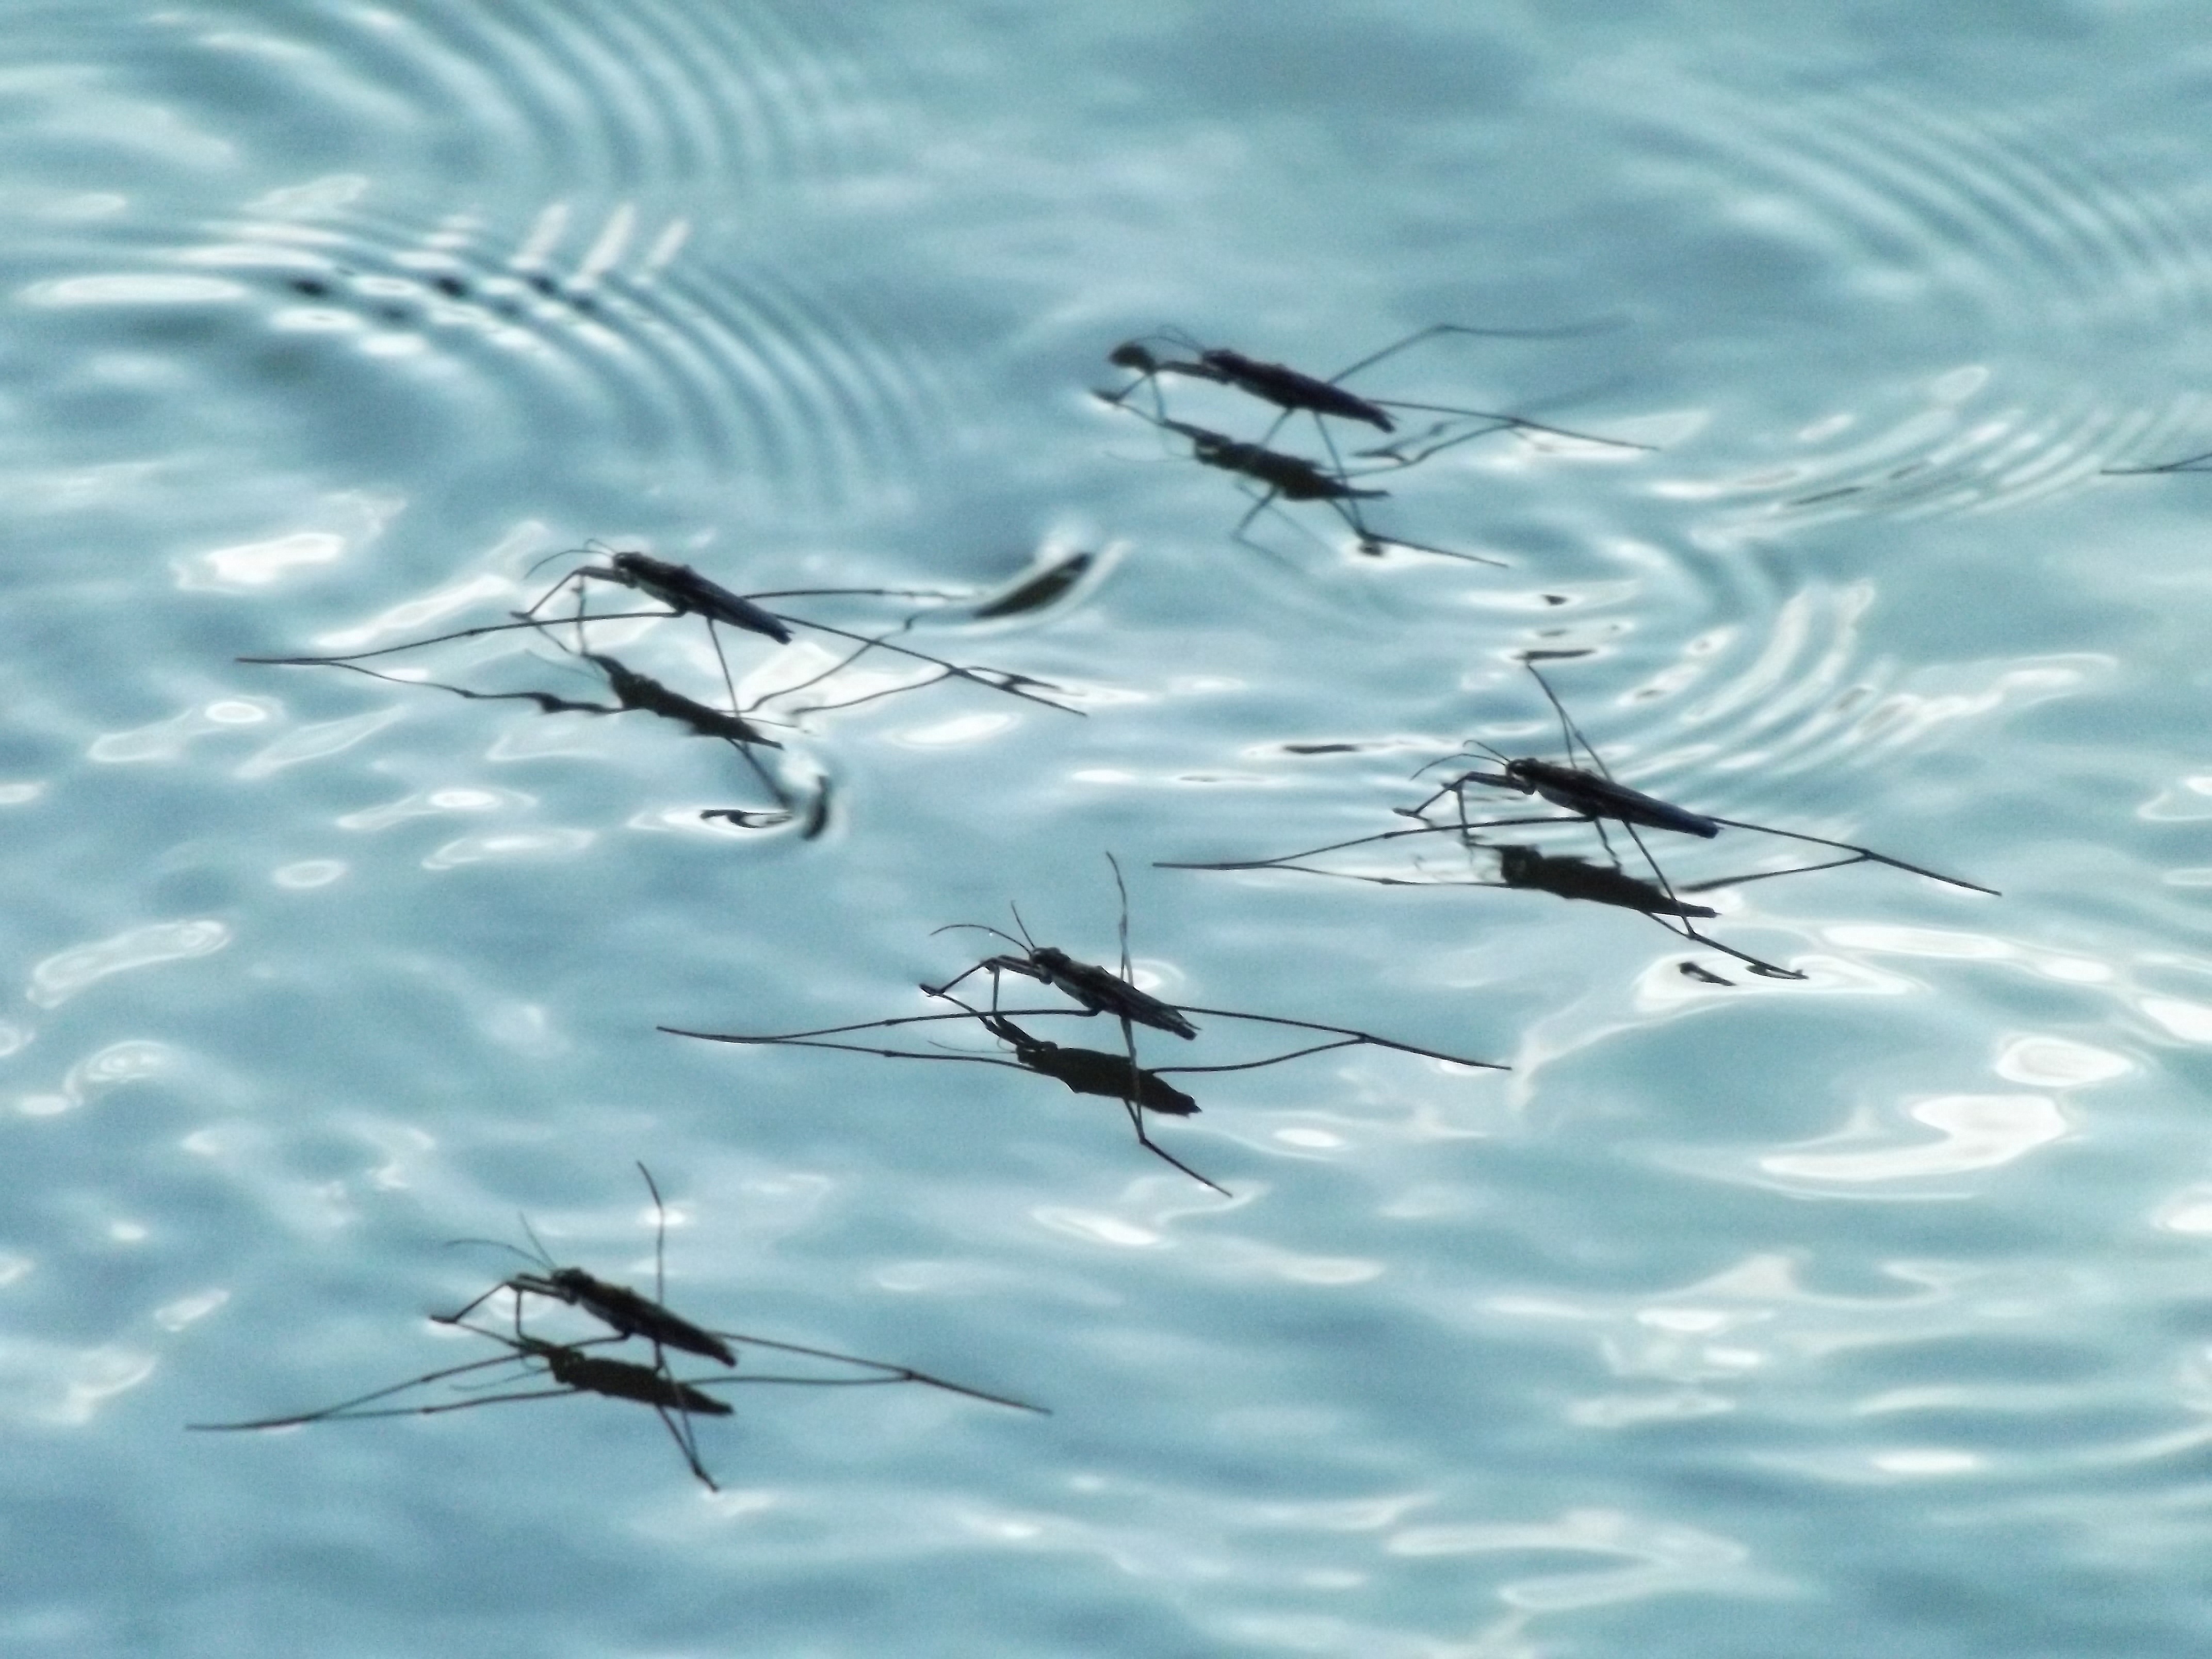
sea, water, branch, wing, dance, insects, mosquito, synchronously, atmosphere of earth